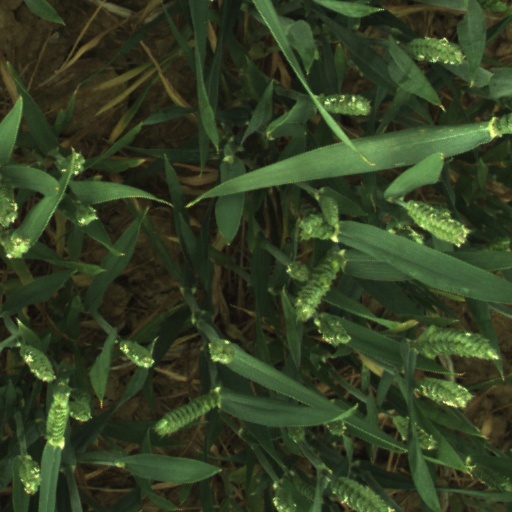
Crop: wheat